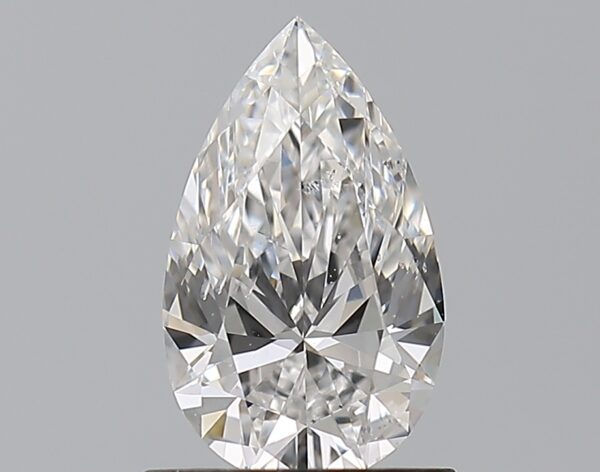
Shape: pear
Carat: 0.9
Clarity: SI2
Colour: D
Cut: EX
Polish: EX
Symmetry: EX
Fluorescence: M
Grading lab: GIA
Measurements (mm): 8.82 x 5.33 x 3.2